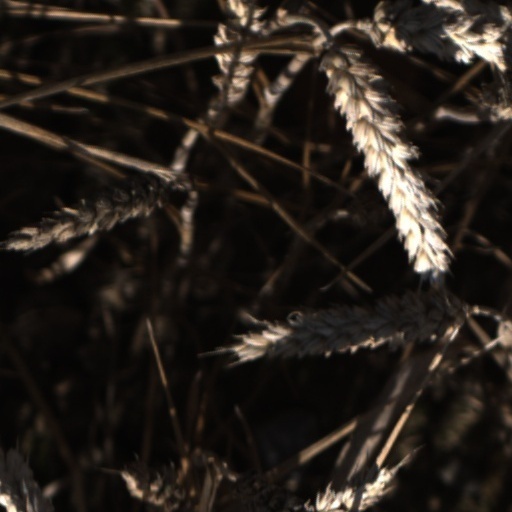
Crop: wheat